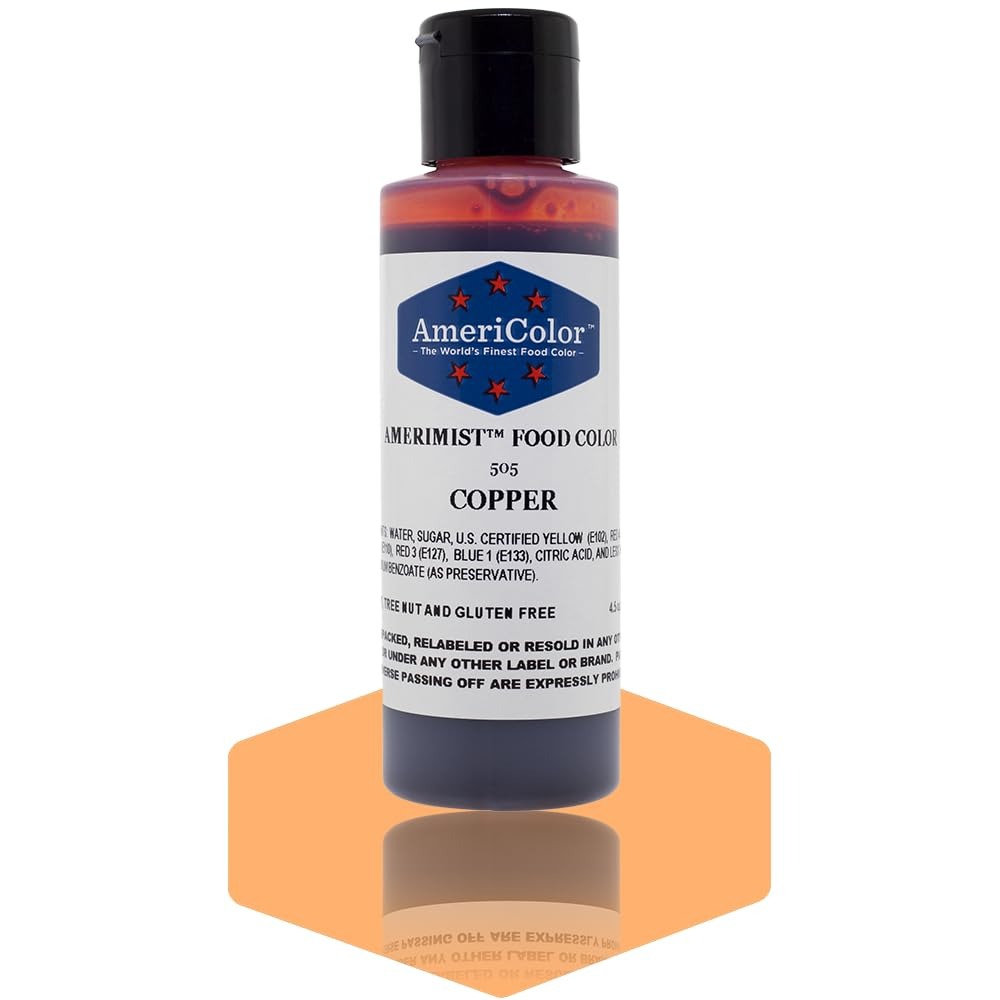
Item Name: AmeriColor AmeriMist Copper Airbrush Food Color, 4.5 oz
Bullet Point 1: One 4.5 oz bottle of AmeriMist airbrush food color
Bullet Point 2: Super strong, highly concentrated color—goes farther to save you money
Bullet Point 3: Works beautifully when sprayed onto hard to color icings
Bullet Point 4: Can be painted on with a brush or used in an airbrush unit
Bullet Point 5: No need to dilute, cleans up easily with water
Product Description: AmeriMist is a super-strength, highly concentrated spray-on air brush food color that is extremely effective—even on hard to color non-dairy whipped toppings and icings. AmeriMist air brush colors prevent the need to over-spray, eliminating water spots and preventing icing from breaking down. AmeriMist is available in the same colors as AmeriColor Soft Gel Paste, with the same vibrant tones.
Value: 4.5
Unit: Fl Oz

Price: 11.25